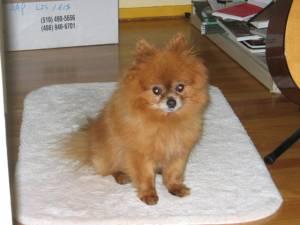
Breed: pomeranian